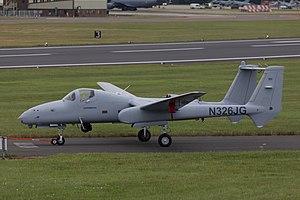
Le Northrop Grumman Firebird est un avion de reconnaissance conçu par Scaled Composites, l'atelier de conception de Northrop Grumman.
La configuration push-pull de moteurs d'avion à hélices se caractérise par une paire de moteurs à hélice situés sur le même axe. Le moteur avant est équipé de l'hélice tractive qui équipe la plupart des avions, tandis que le moteur arrière est équipé d'une hélice propulsive. Cette configuration est parfois appelée moteurs en tandem